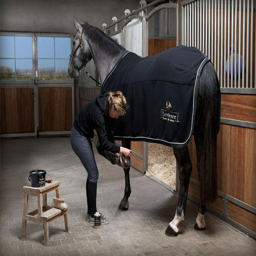
shudder ... a true equestrian knows to stand with their shoulder against the horse 's to help it balance .